Stagecoach (1939 film)

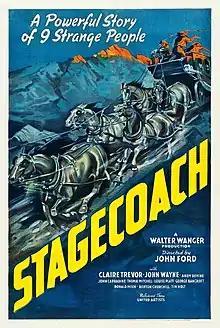
Theatrical release poster

Stagecoach is a 1939 American Western film directed by John Ford and starring Claire Trevor and John Wayne. The screenplay by Dudley Nichols is an adaptation of "The Stage to Lordsburg", a 1937 short story by Ernest Haycox. The film follows an eclectic group of travelers riding on a stagecoach through dangerous Apache territory.